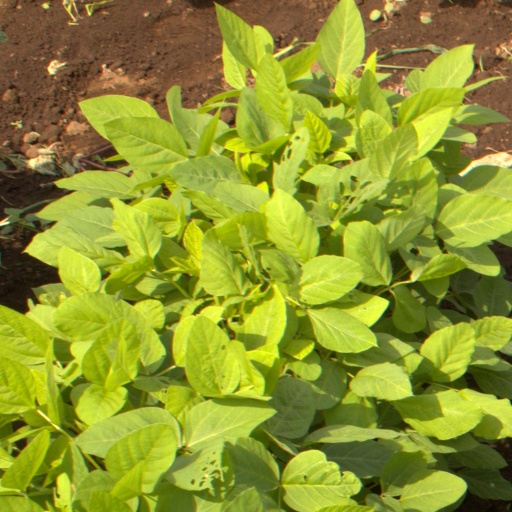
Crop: soybean